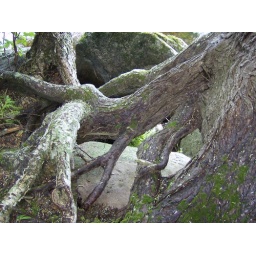
Tree roots wrapped around rocks at the water's edge, along the path around the lake